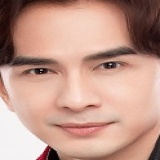
ca sĩ Đan Trường